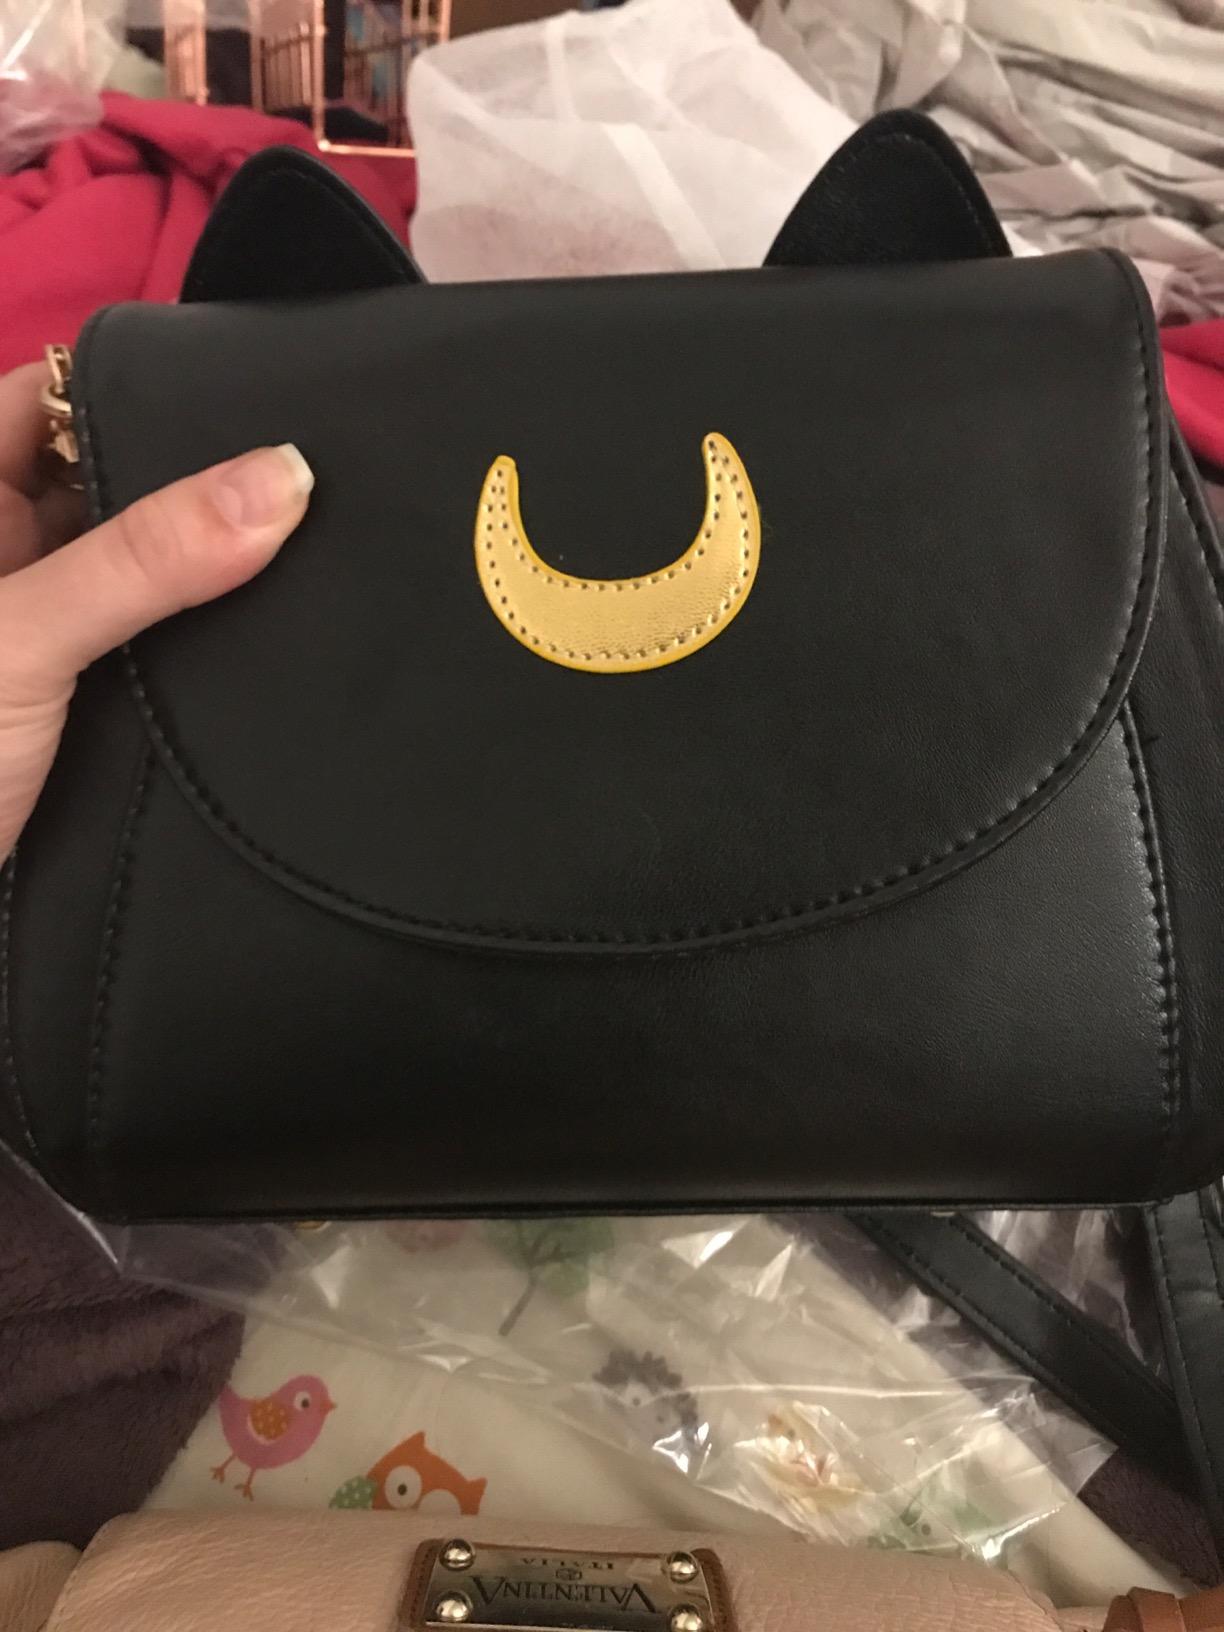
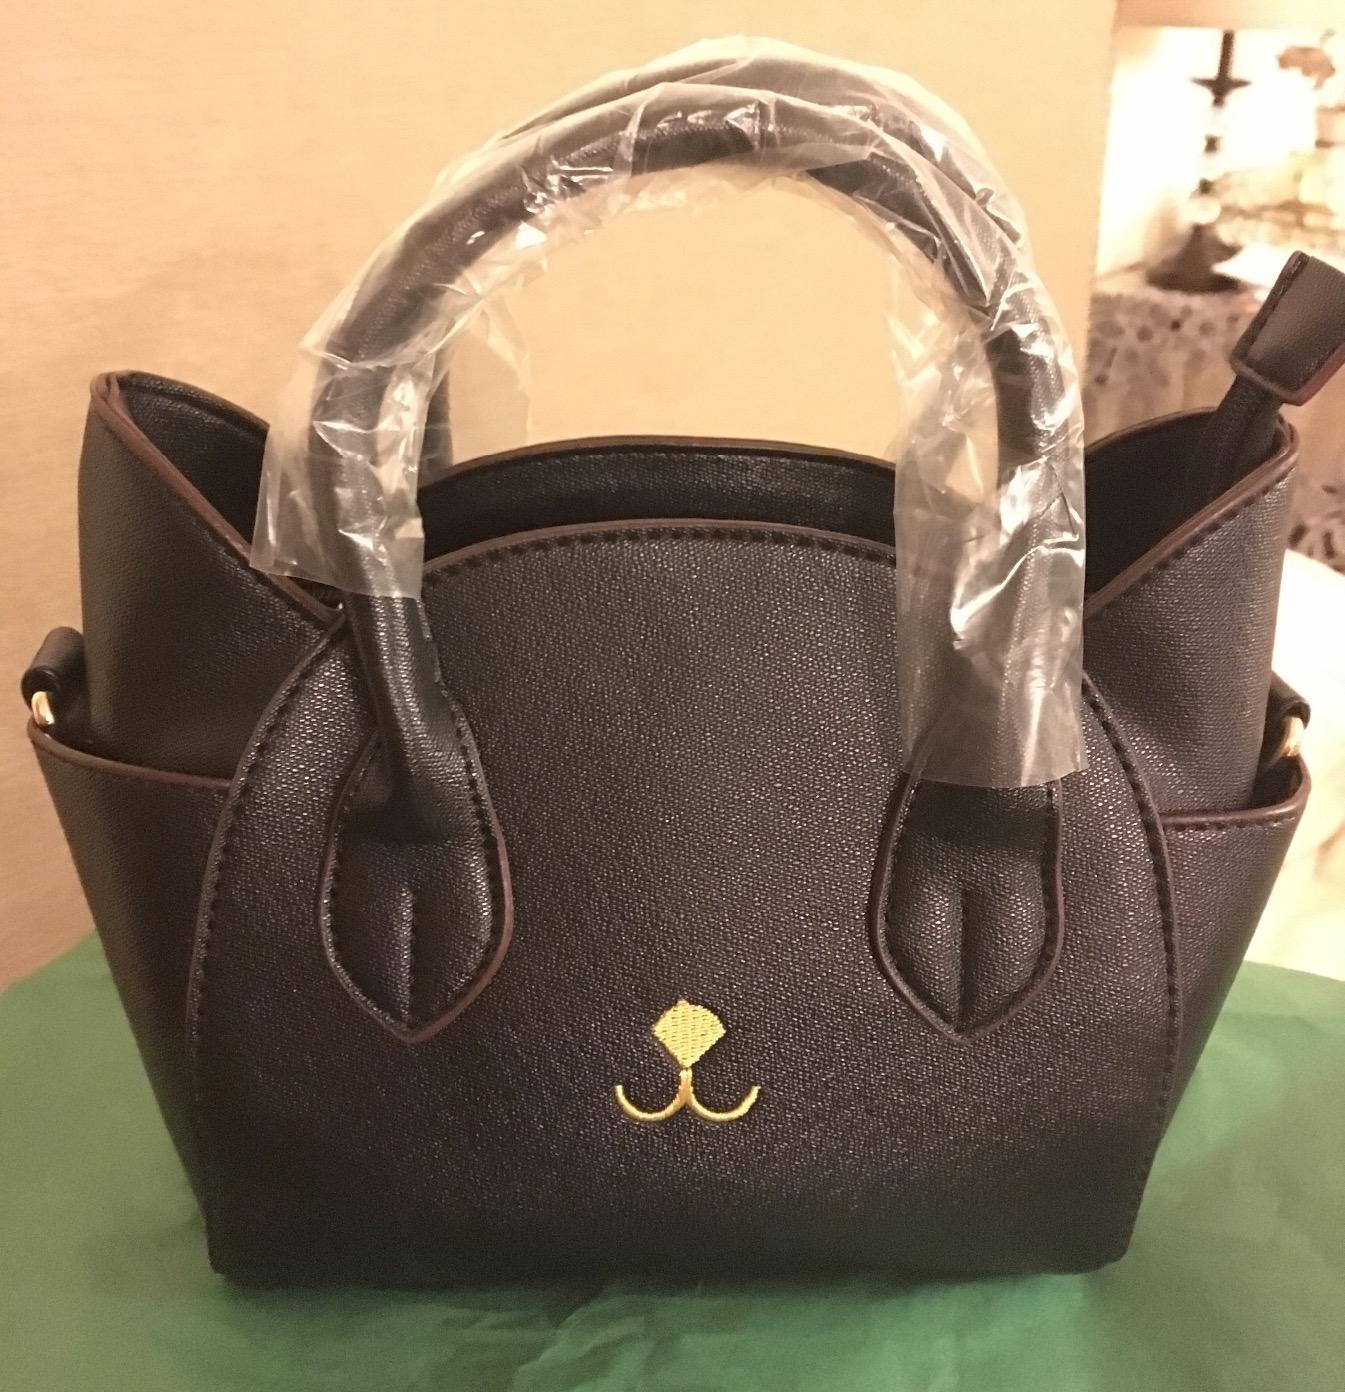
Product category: accessories_handbag
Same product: no